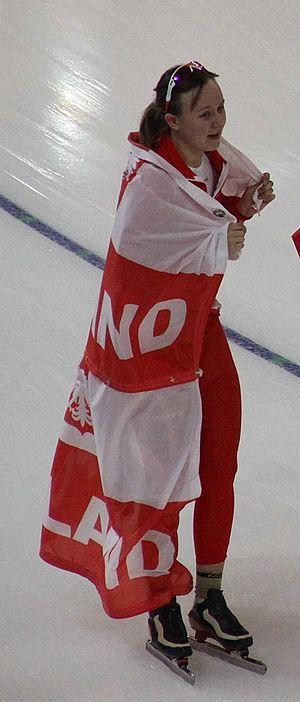
Katarzyna Bronisława Woźniak, née le 5 octobre 1989 à Varsovie, est une patineuse de vitesse polonaise.